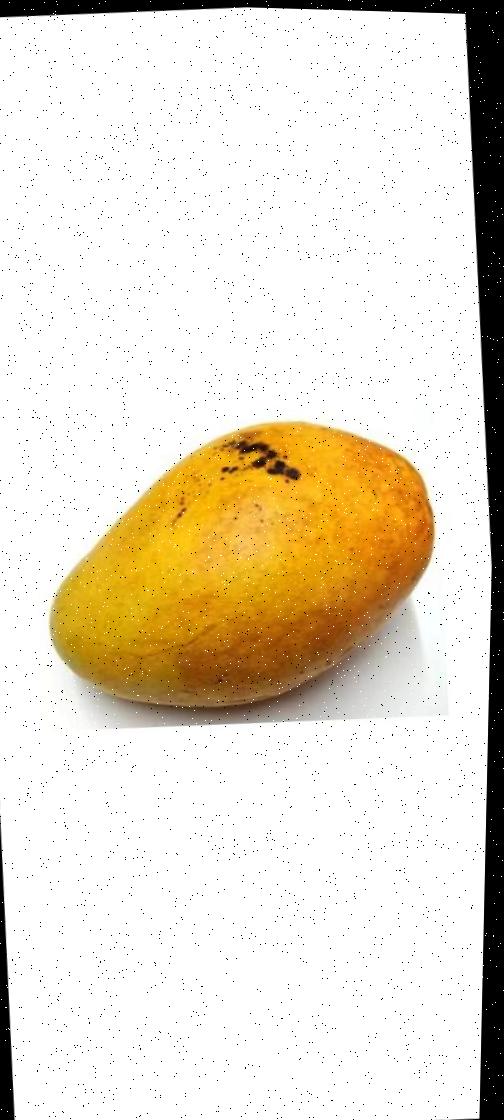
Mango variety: Bari-11